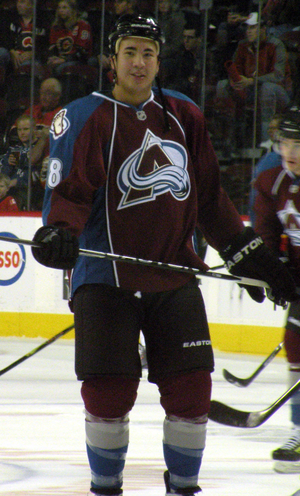
Brandon Yip est un joueur professionnel canadien de hockey sur glace. Il est par ses parents d'origine chinoise et irlandaise.